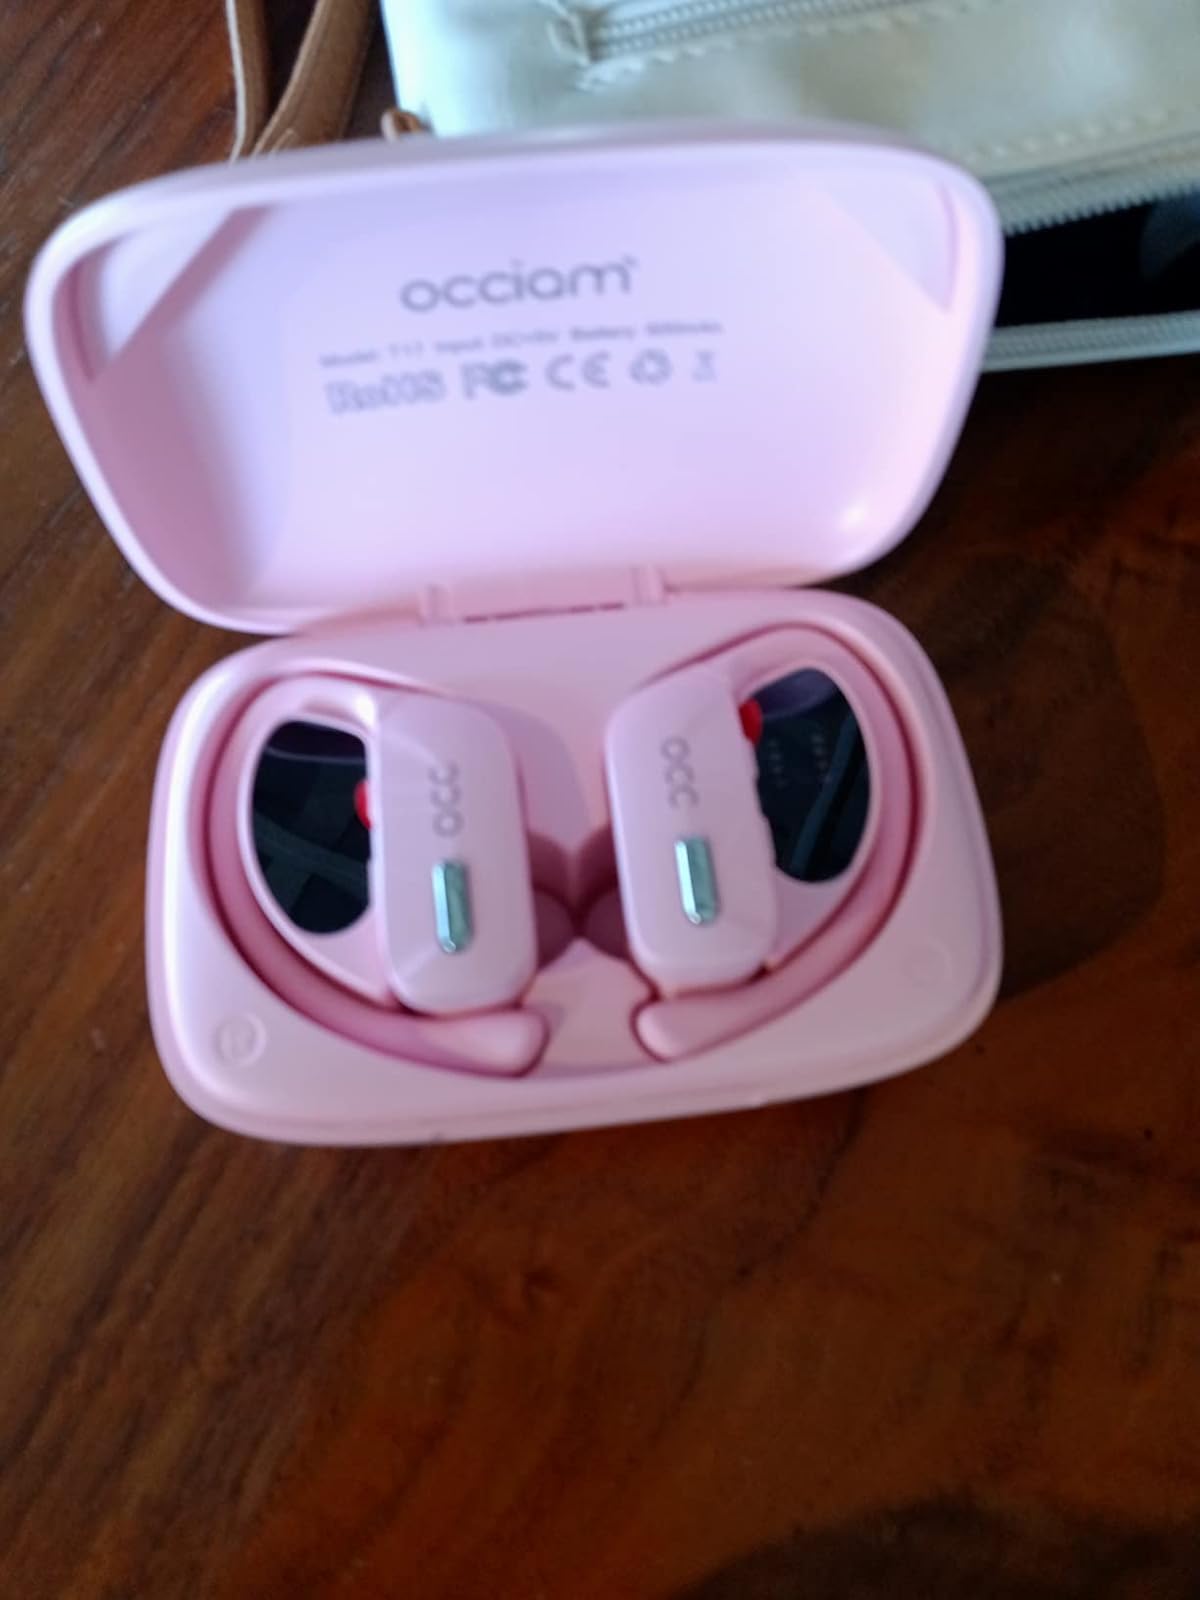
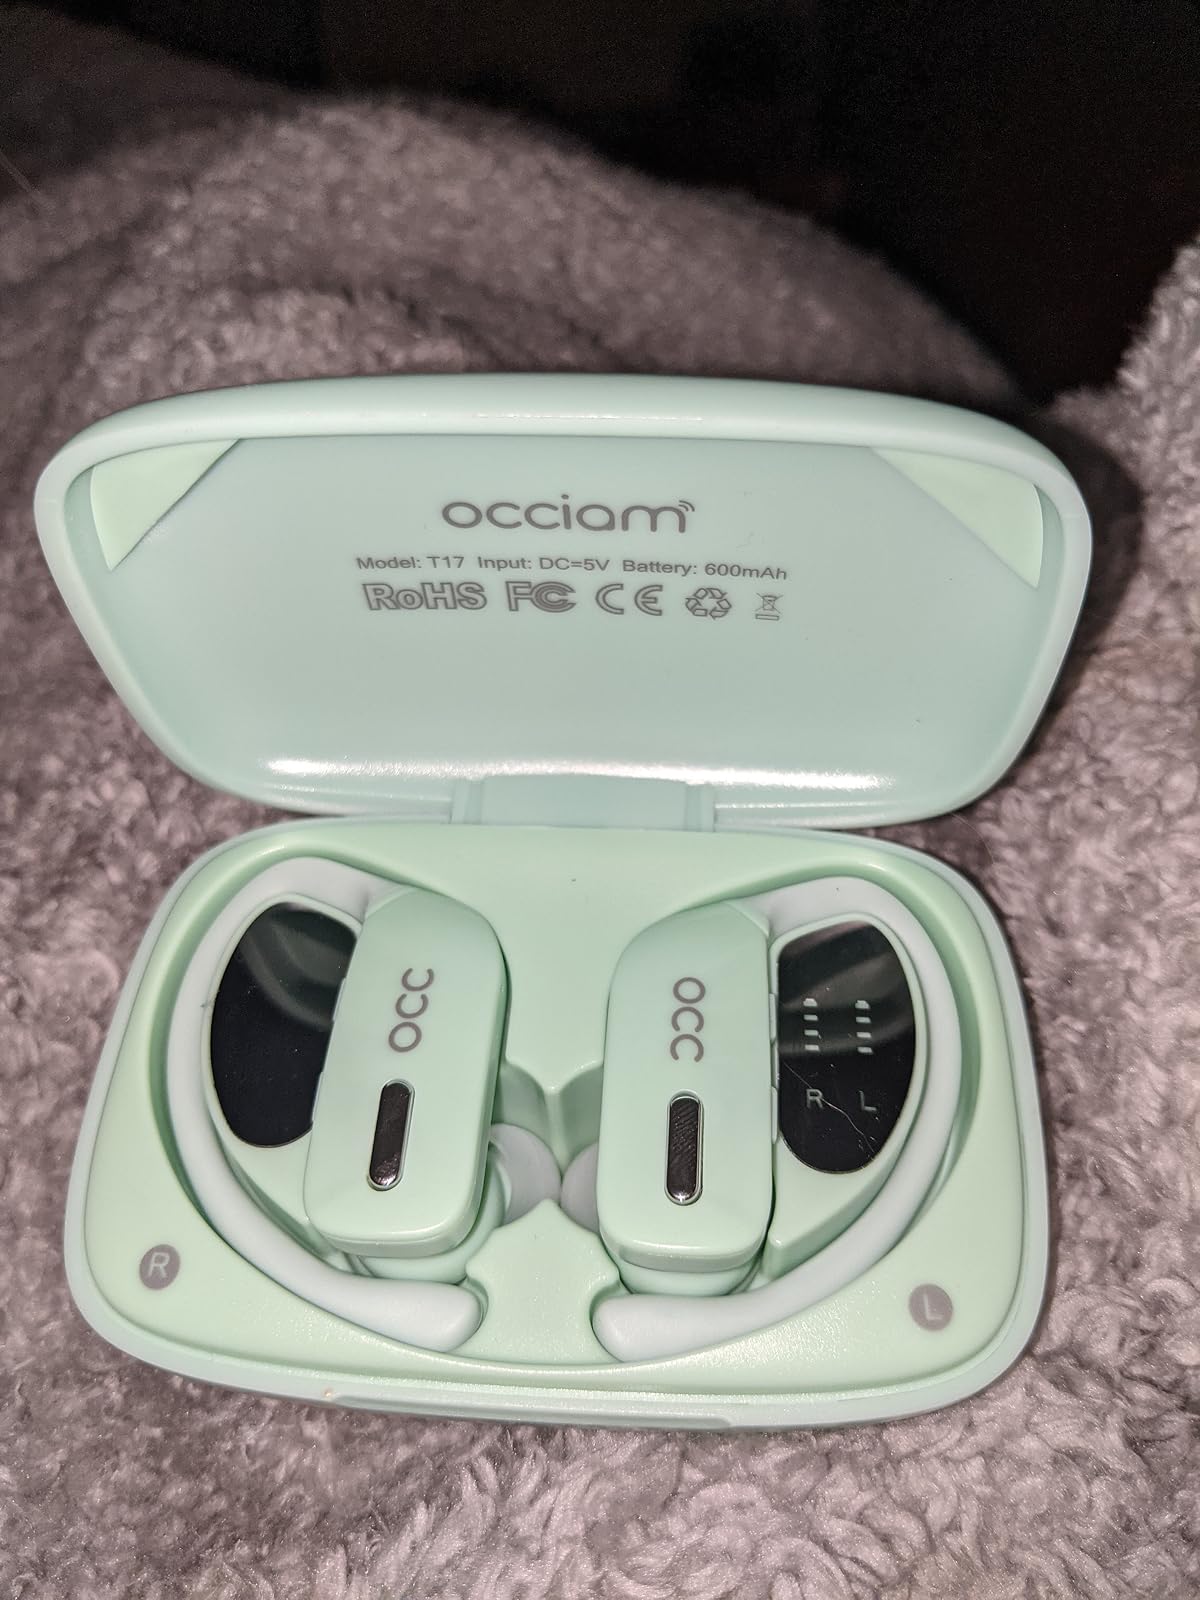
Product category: earbuds
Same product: no